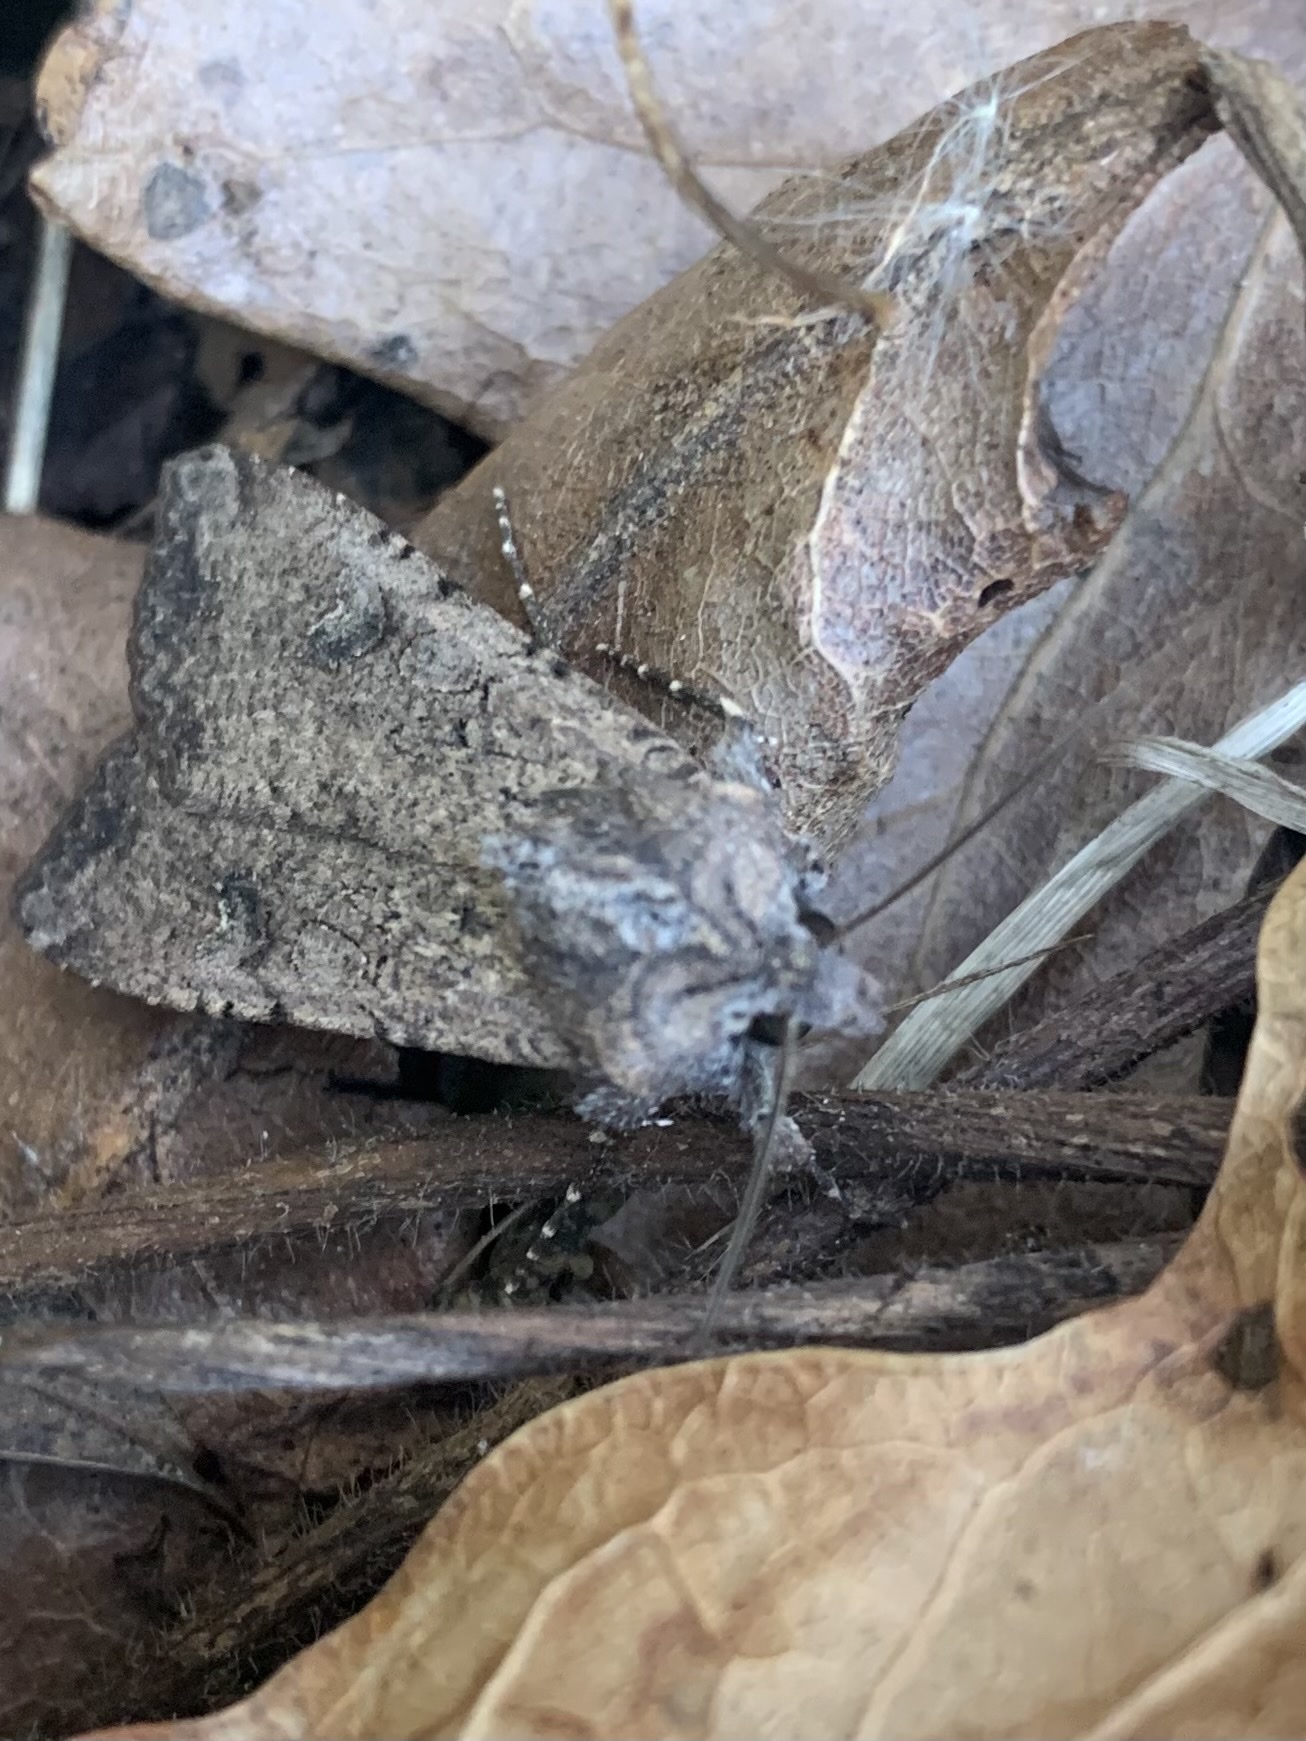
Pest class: cutworms